Euparkeriidae

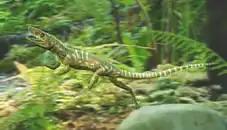
Life reconstruction of "Euparkeria capensis"

Euparkeriids, as well as several other advanced archosauriformes or early archosaurs ("Dorosuchus", "Dongusuchus", gracilisuchids) were lightly built and agile terrestrial carnivores which likely competed with cynodonts for food. They had gracile but well-ossified femurs which were capable of, but not well adapted for, bipedalism and cursoriality.